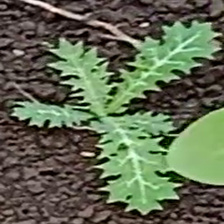
Weed species: Bilayat_(Mexicana_Argemone)